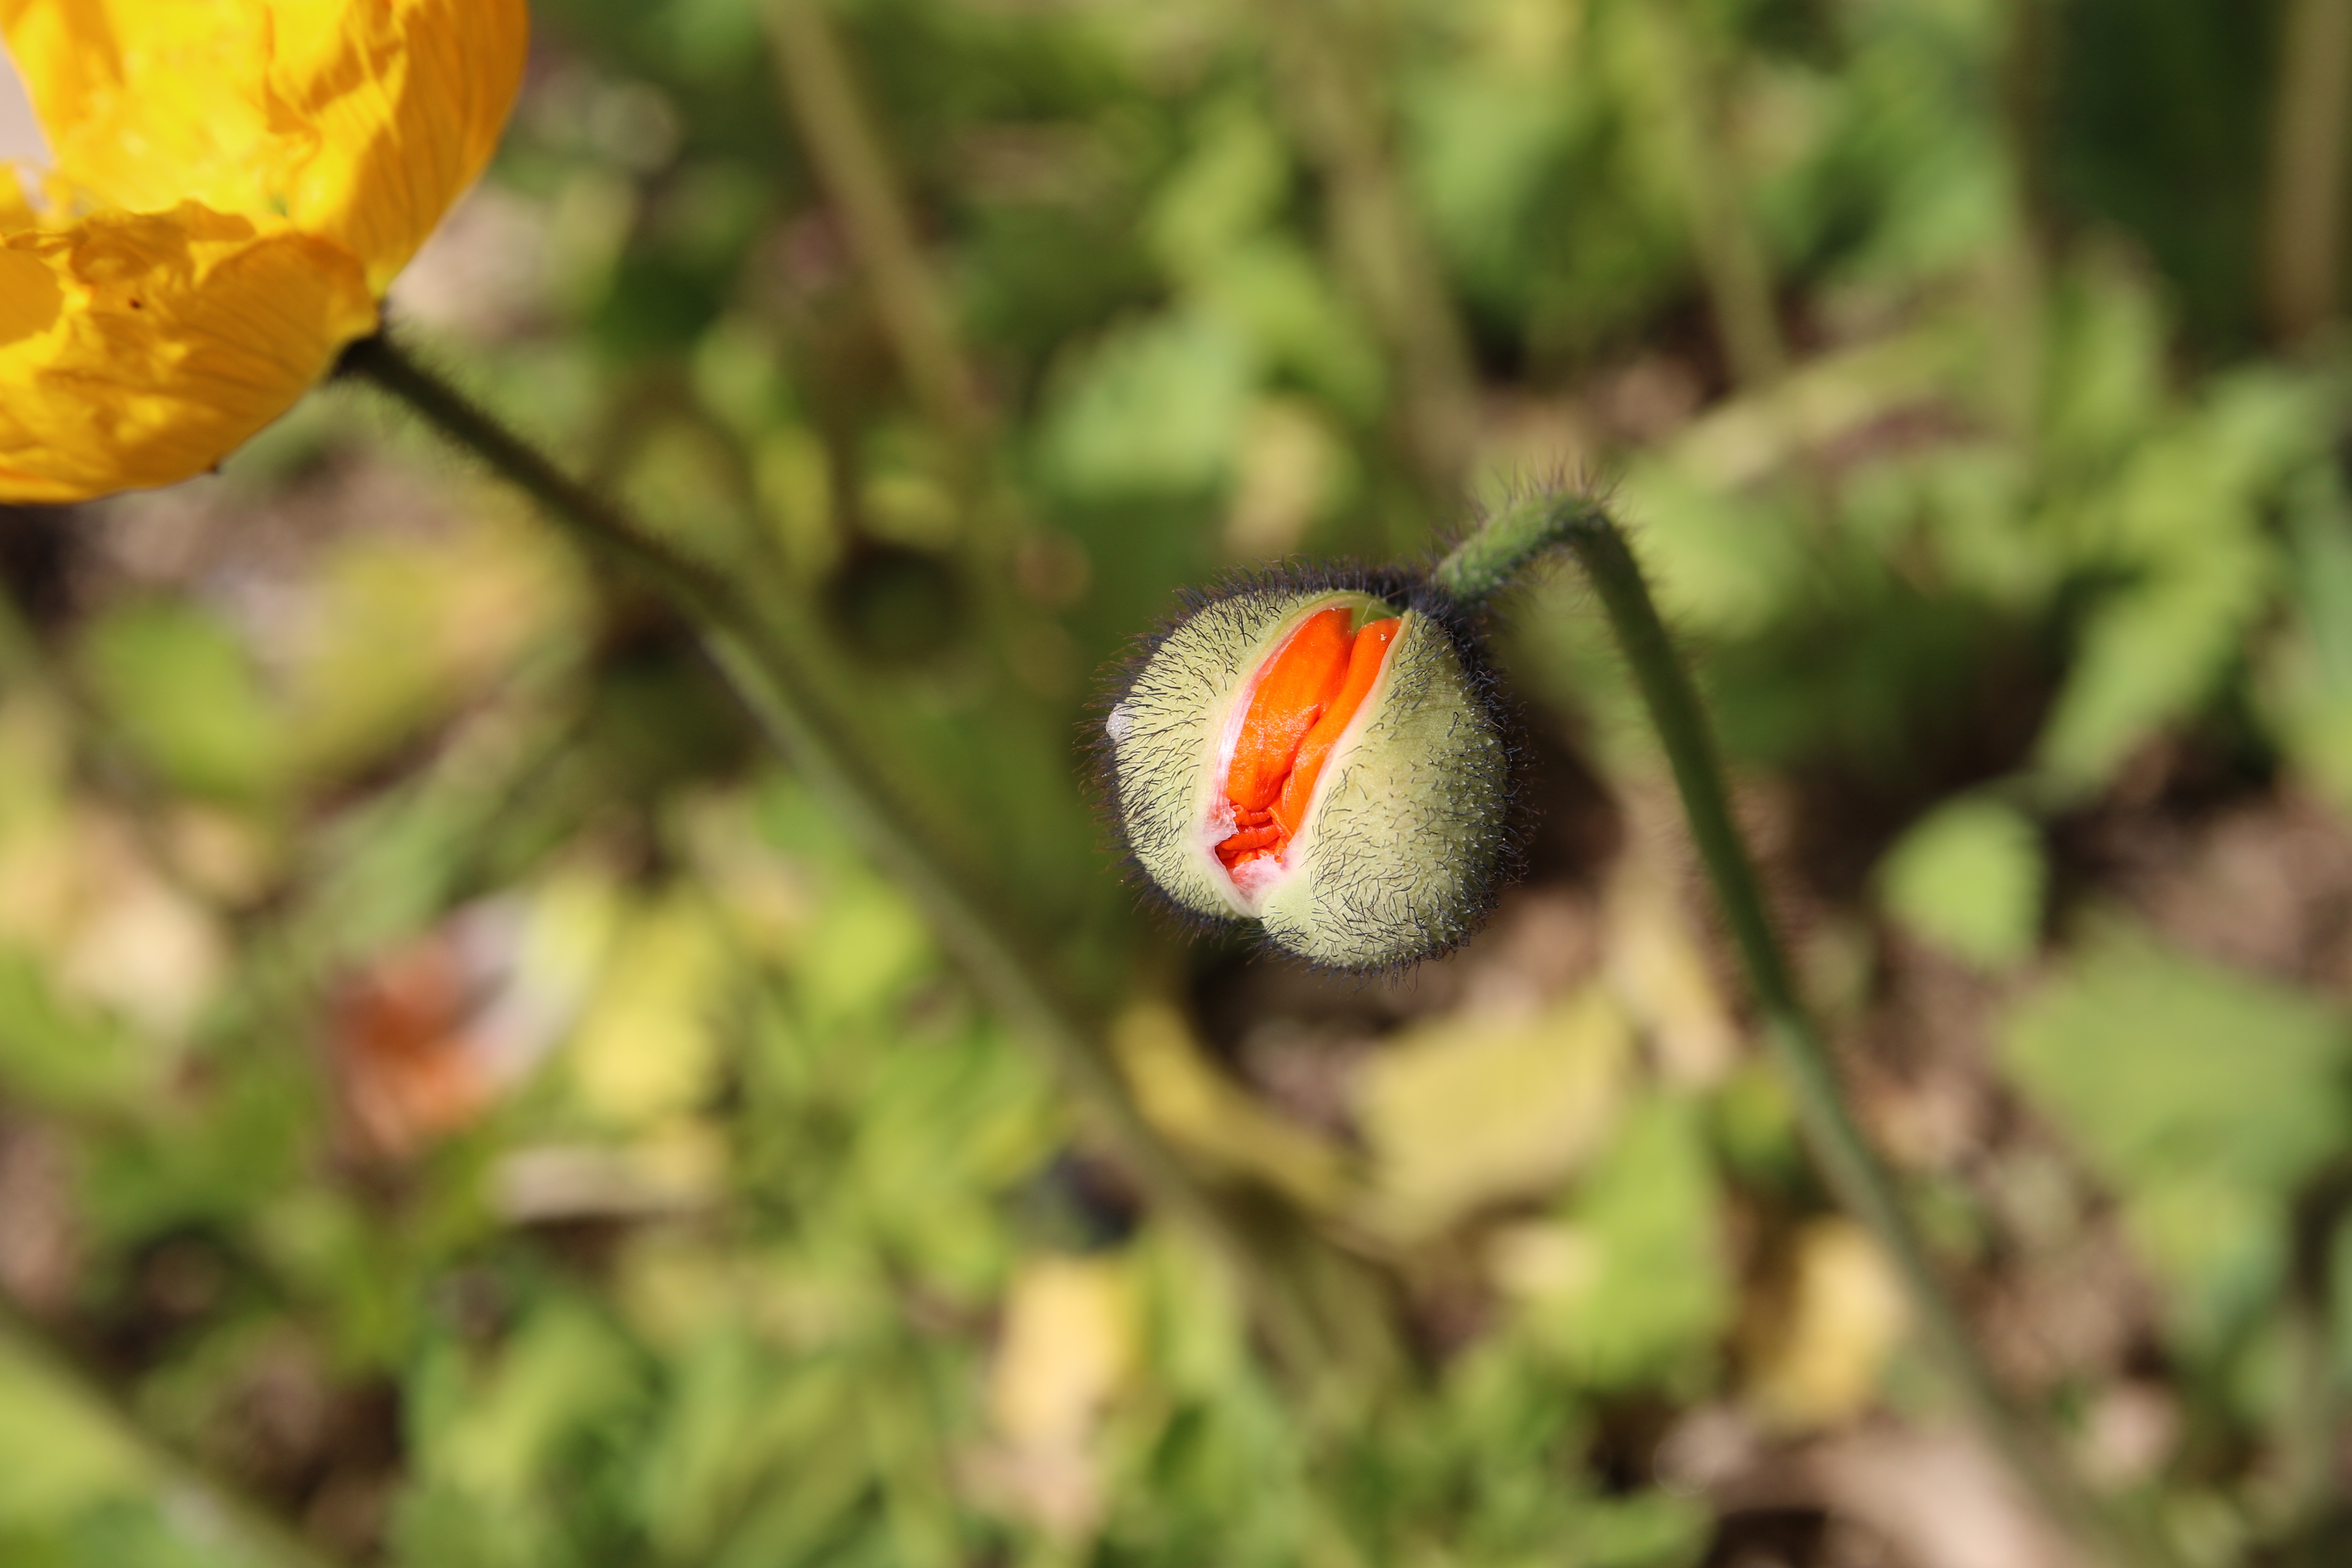
nature, grass, plant, photography, leaf, flower, wildlife, spring, green, produce, insect, autumn, park, botany, yellow, flora, fauna, plants, invertebrate, wildflower, flowers, close up, buds, poppy, bud, spring flowers, macro photography, flowering plant, yanggwibikkot, land plant